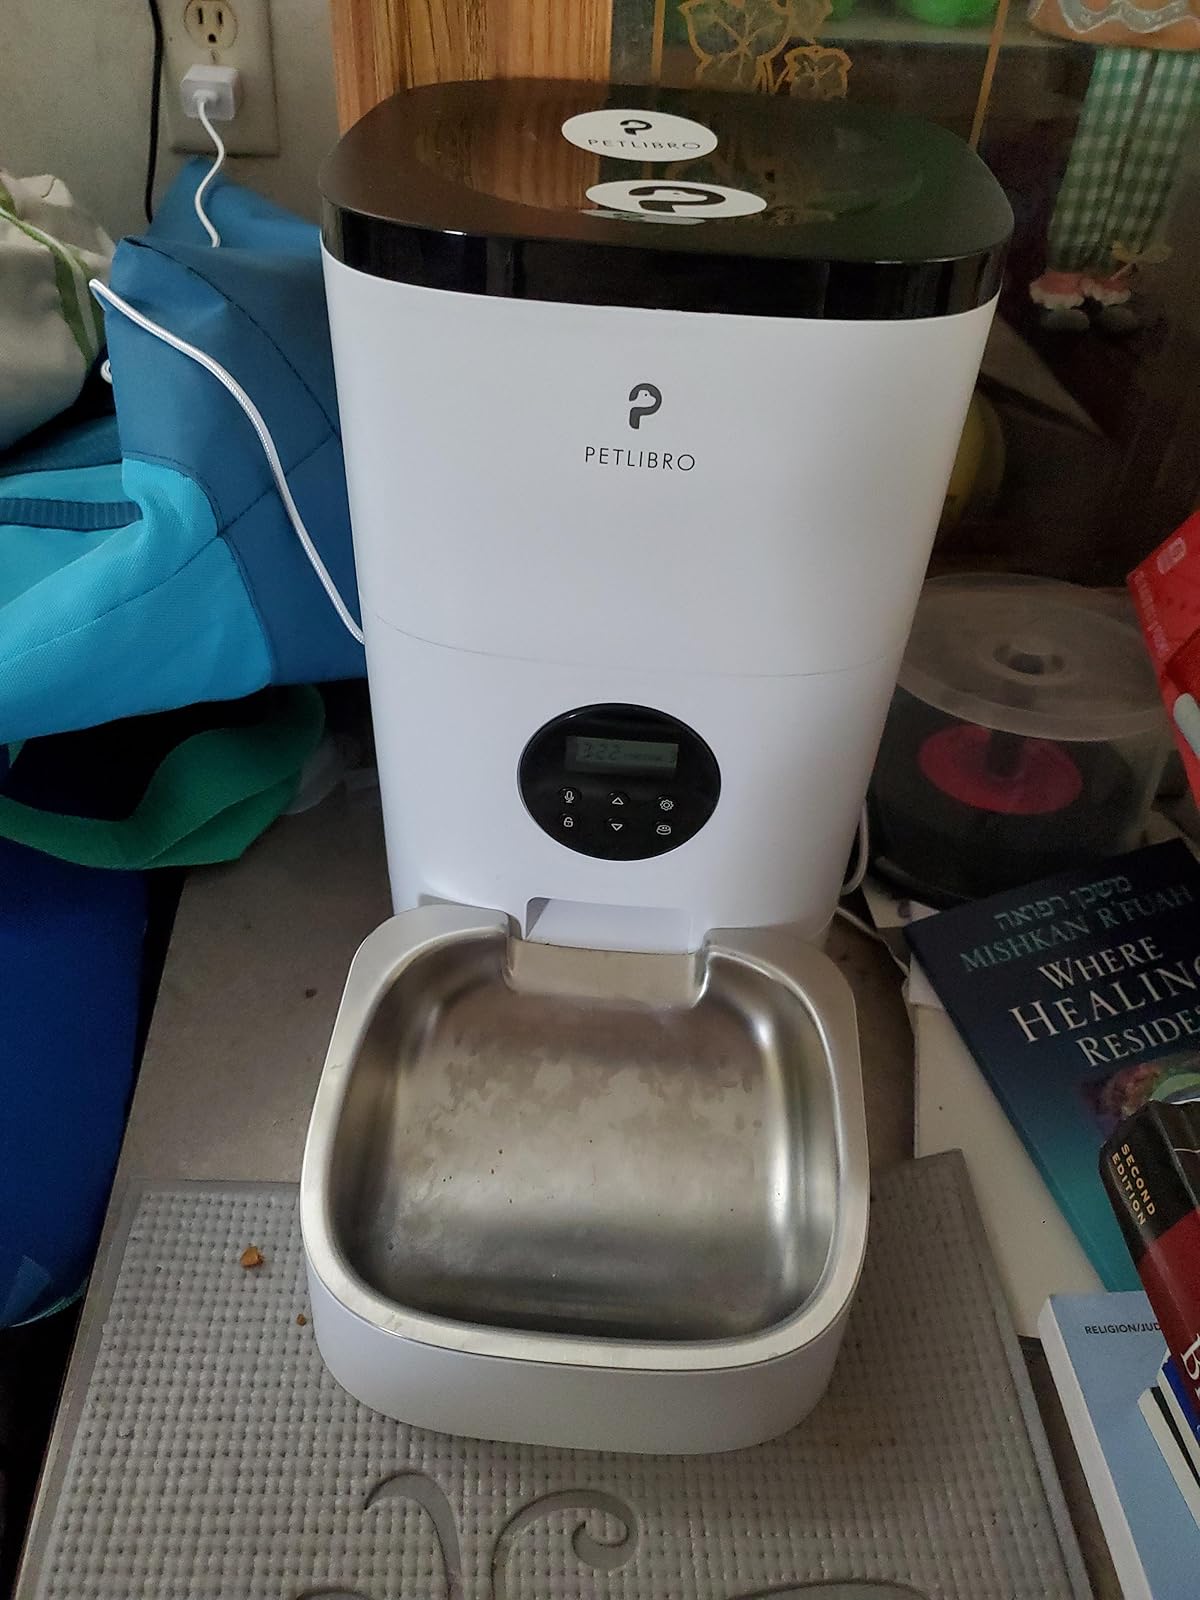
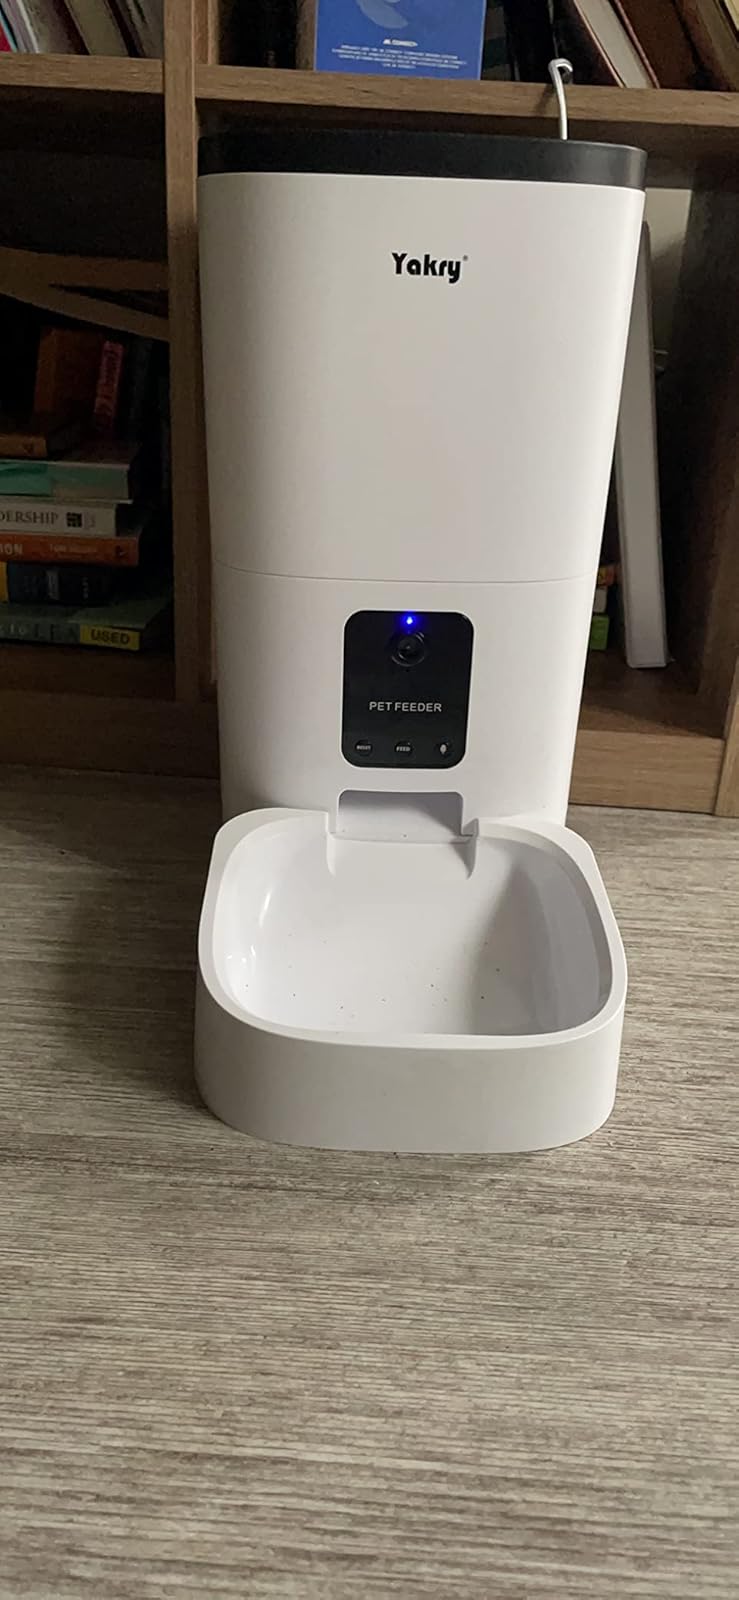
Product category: items_feeder
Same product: no